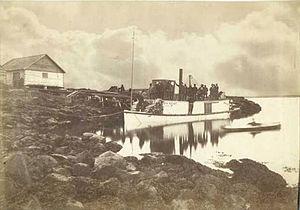
St. Michael Taciq en Yupik est une localité d'Alaska aux États-Unis située dans la Région de recensement de Nome, Sa population était de 481 habitants en 2010.